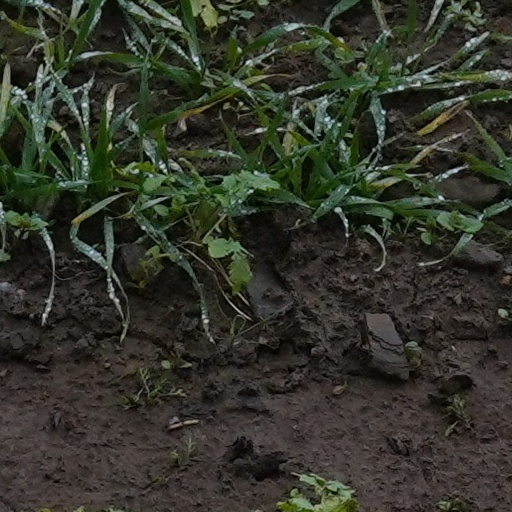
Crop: wheat